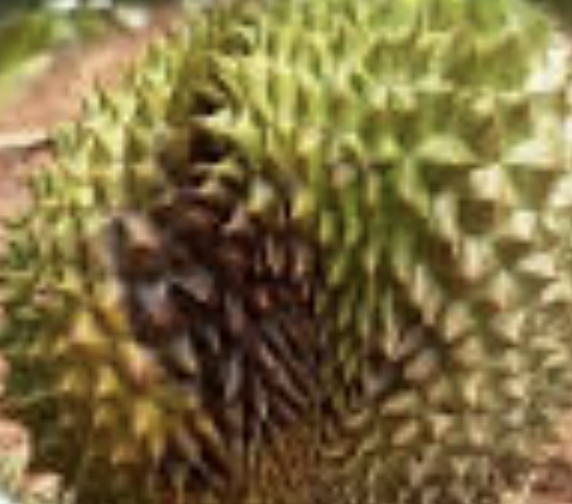
Label: fruit_rot